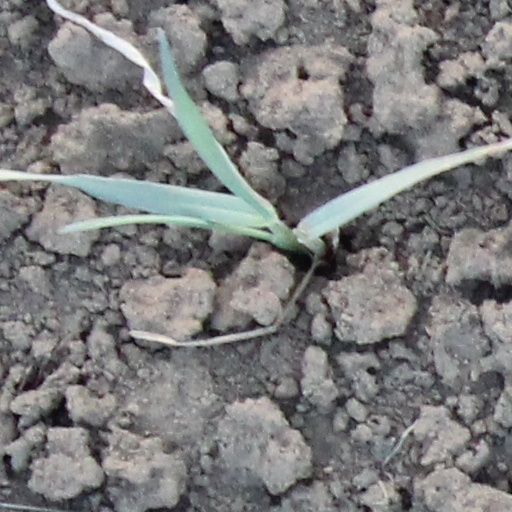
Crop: wheat